Expedition 25

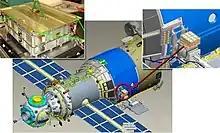
EXPOSE-R payload.

Russian Federal Space Agency revealed that during Expedition 25 and 26, 504 sessions of 41 experiments (34 experiments from previous Expeditions and seven new experiments) are planned to be implemented. The new experiments include, Molniya-Gamma, Sprut-2, UHF-radiometry, SLS, VIRU, Test and Colon Crystal.